Frank E. and Katie (Cherveny) Zalesky House

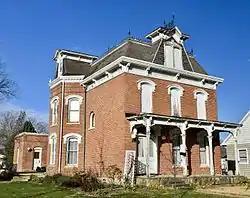

The Frank E. and Katie (Cherveny) Zalesky House is a historic building located in Belle Plaine, Iowa, United States. Built around 1872, the 2½-story, brick house features a mansard roof with dormers, roof cresting, veranda-like porch, bracketed cornice, a two-story bay, and windows with heavy hoods. The Zalesky family were part of Belle Plaine's Bohemian immigrant community. That community included author, philosopher, teacher and journalist František Klácel who lived in this house at the end of his life under the Zalesky's care. The house was listed on the National Register of Historic Places in 2012.